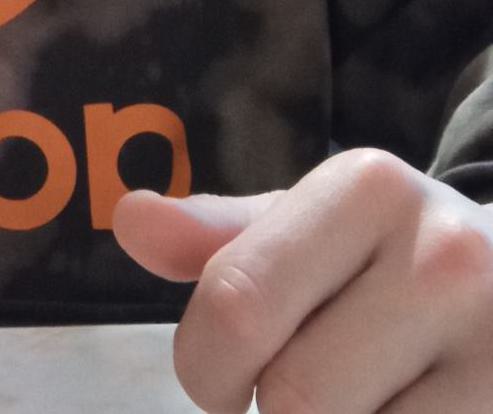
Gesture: no_gesture